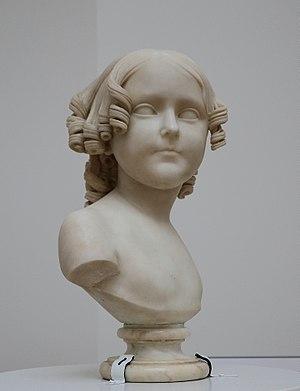
Portrait d’Elfride Clarke de Feltre (vers 1813) de Henri-Joseph Ruxthiel Marbre Musée d’arts de Nantes, France
Henri-Joseph Rutxhiel, né en 1775 à Lierneux en Belgique, et mort en 1837 à Paris, est un sculpteur belge.